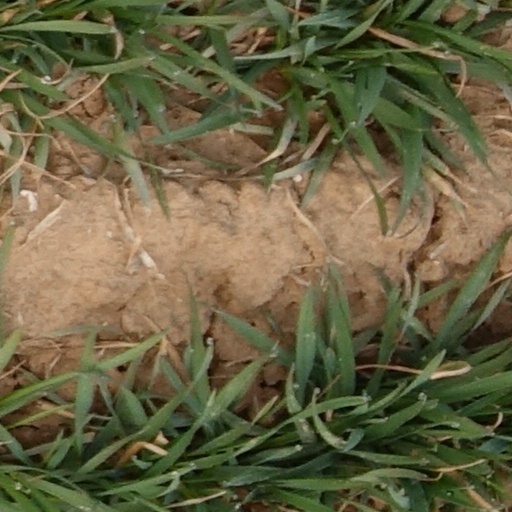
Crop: wheat